Suryadarma Air Force Base

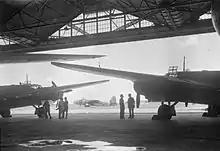
British personnel inspecting Japanese Ki-49 bombers at Kalijati,

The 7th "Sentai", a heavy bomber unit equipped with Nakajima Ki-49, was stationed at the Kalijati. The 28 aircraft of the 7th "Sentai" left Manchuria on 12 September 1942 and arrived at Kalijati on 3 October.